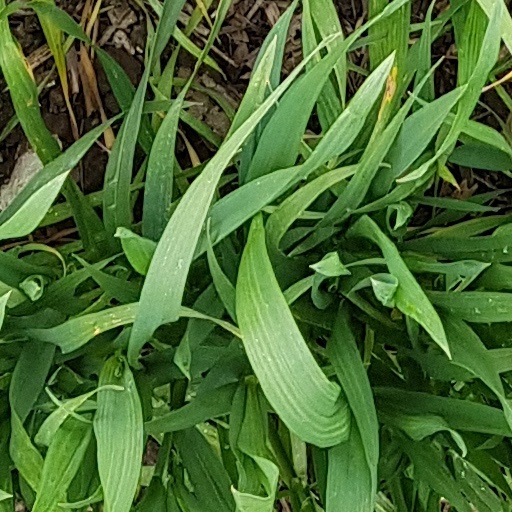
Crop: wheat